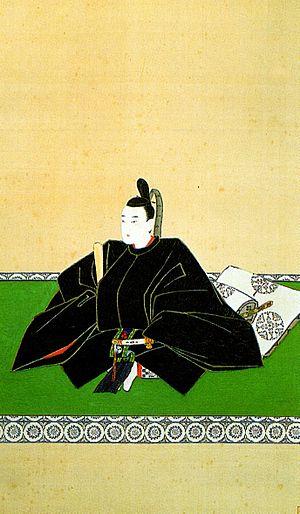
Matsudaira Katahiro est un daimyo de la fin de l'époque d'Edo qui dirige le domaine d'Aizu. Il prend la place de chef de famille à l'âge de 4 ans et meurt à 18 ans. Sa mort entraîne la disparition de la lignée en descendance directe de Tokugawa Hidetada.